Limenitis arthemis

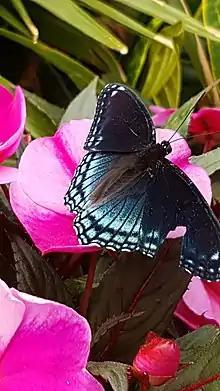
Mississauga Ontario Canada - Top view

When males are searching for female mates, they tend to seek territories with plentiful visits from females. Mate-locating behaviors for males tended to start in the afternoon, between 11 am and 4 pm. Most males perched as a sign of defense of the territory. Males tend not to favor perching on host trees, but rather on various kinds of foliage like maple, elm trees, or raspberry bushes, generally about 1–2 meters off the ground. This particular mating behavior seems ironic because males should want to perch on host trees as females tend to seek mates in areas where resources like food or host trees are bountiful. Therefore, many times, males are defending areas that do not attract the most females.